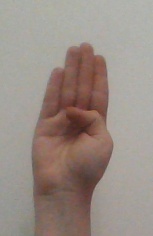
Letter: kaaf